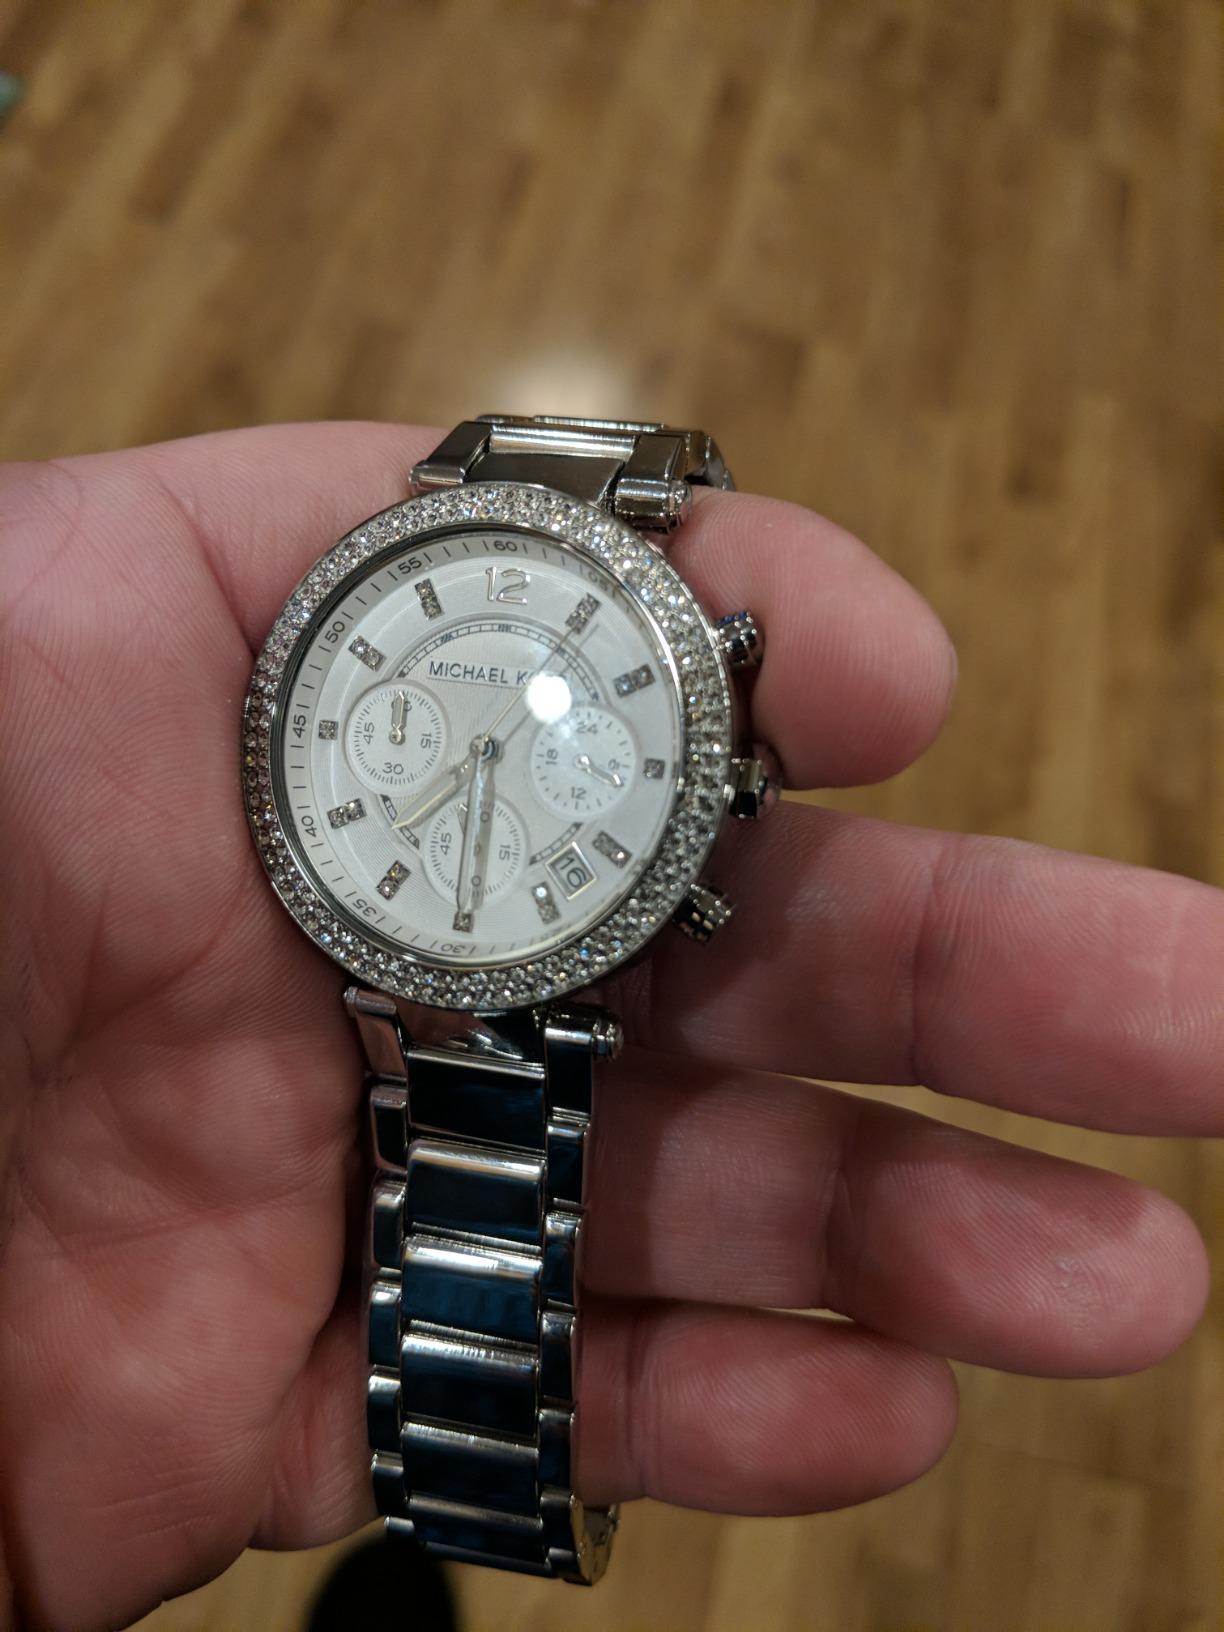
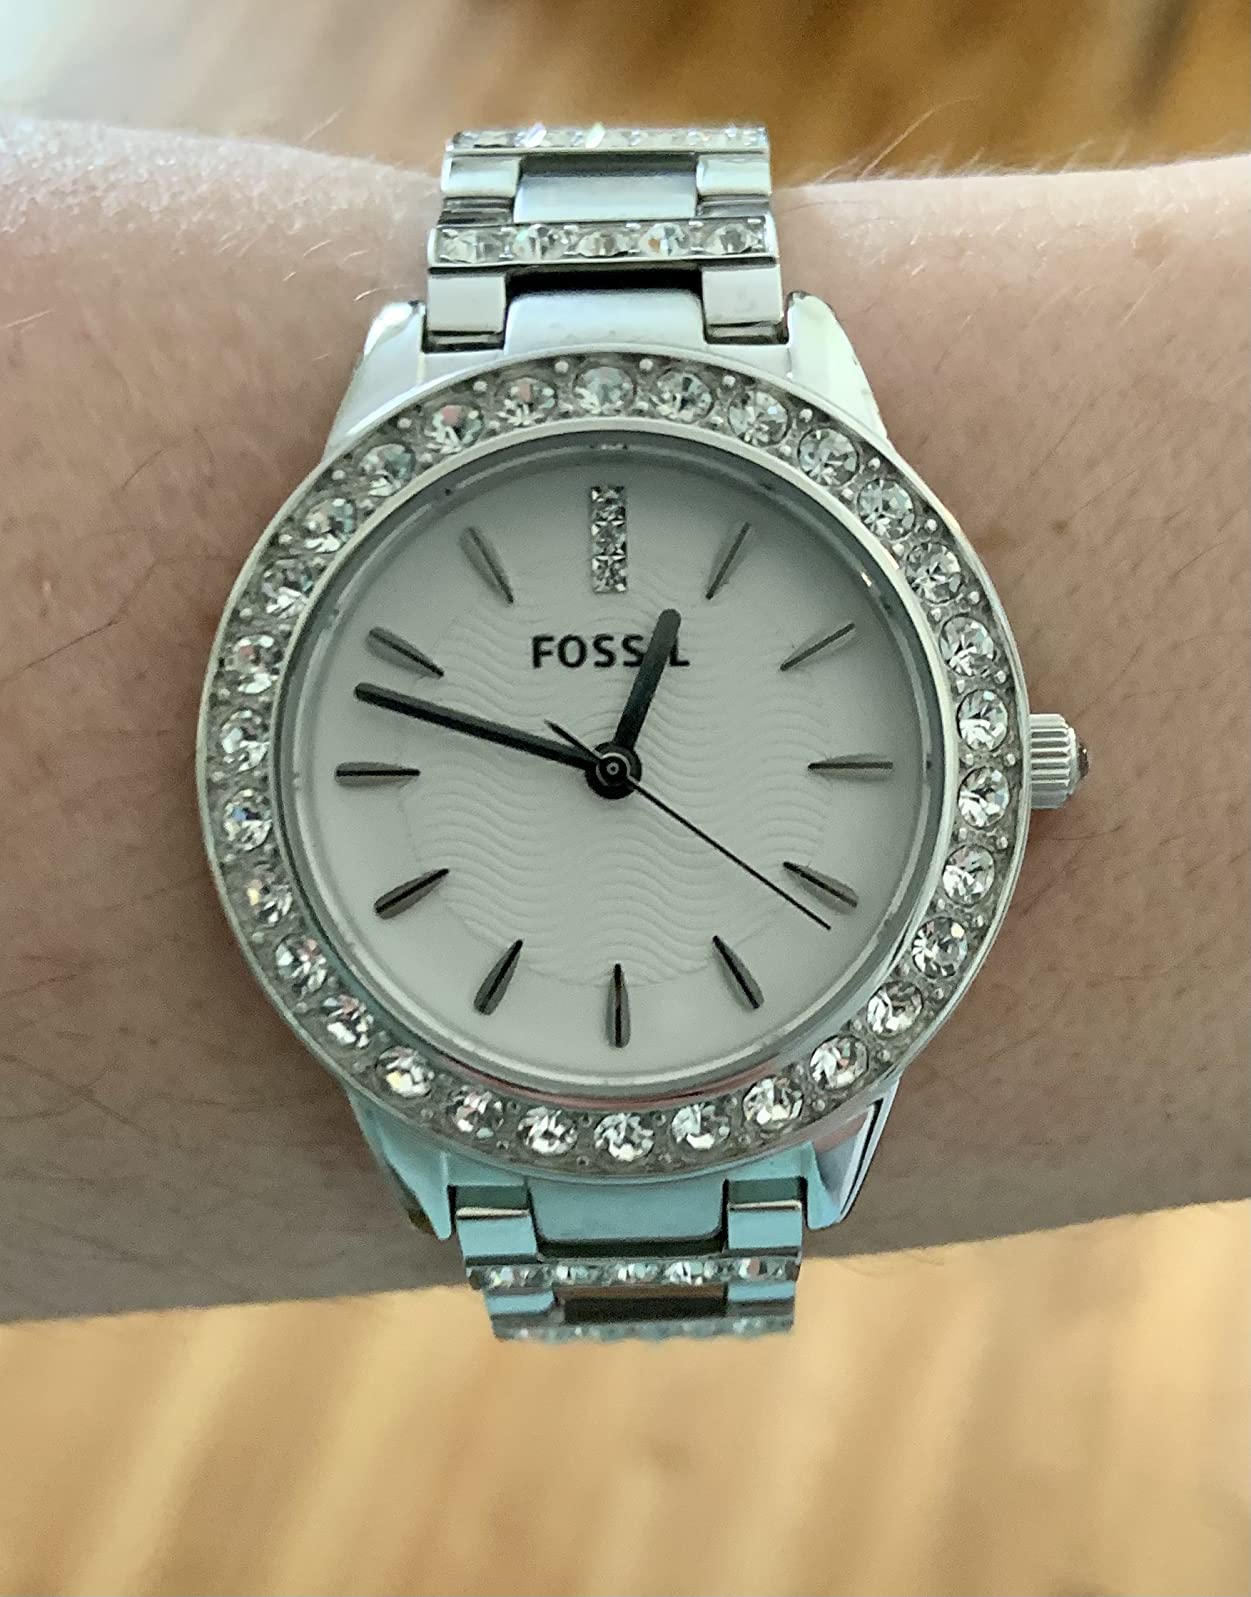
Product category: accessories_watch
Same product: no